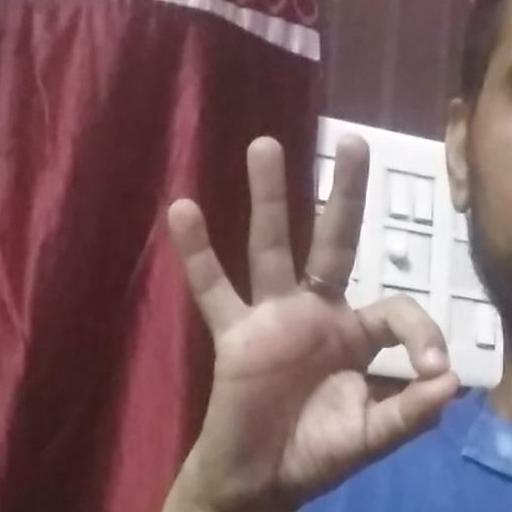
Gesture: ok